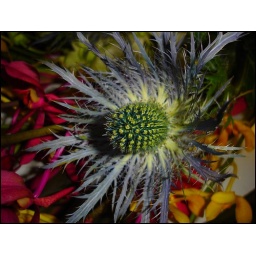
An exotic cone in a bouquet of flowers